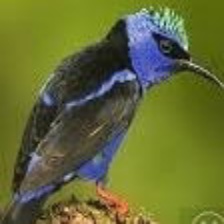
Species: RED LEGGED HONEYCREEPER
Scientific name: CYANERPES CYANEUS